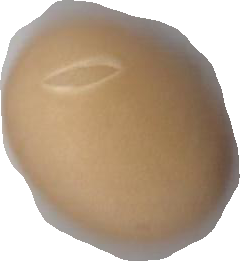
Variety: Anjasmoro